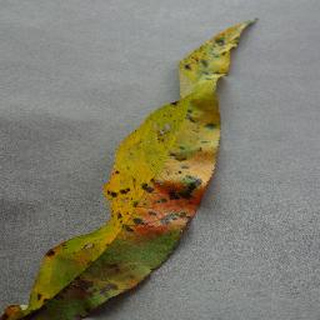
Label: peach_bacterial_spot